Brent Harvey

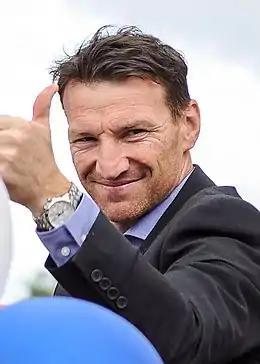
Harvey at the 2017 AFL Grand Final parade

Brent Harvey (born 14 May 1978), often known by his nickname "Boomer", is a former Australian rules footballer who played for the North Melbourne Football Club in the Australian Football League (AFL). He holds the record for most matches played by an individual in VFL/AFL history, breaking Michael Tuck's previous VFL/AFL record in 2016 with a total of 432 games played.